Club Atlético Ferrocarril General San Martín

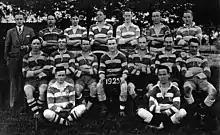
The rugby union team in 1925

Rugby union was incorporated to Pacific in 1922, which affiliated to River Plate Rugby Union one year later to play at the second division. The club played its first match against Club Universitario de Buenos Aires (CUBA), being the first of some friendly matches prior the beginning of the official tournament. In 1925 Pacific debuted at Primera División facing Buenos Aires Football Club. The team made a good performance in the tournament, finishing 4th.